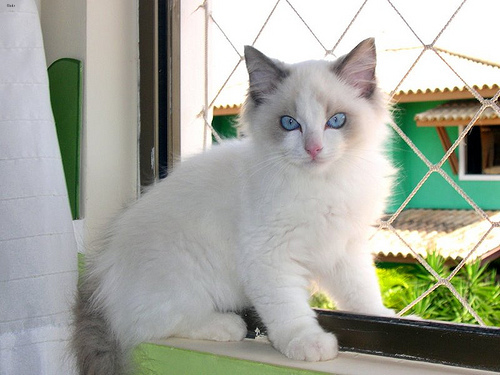
Animal: cat
Breed: ragdoll